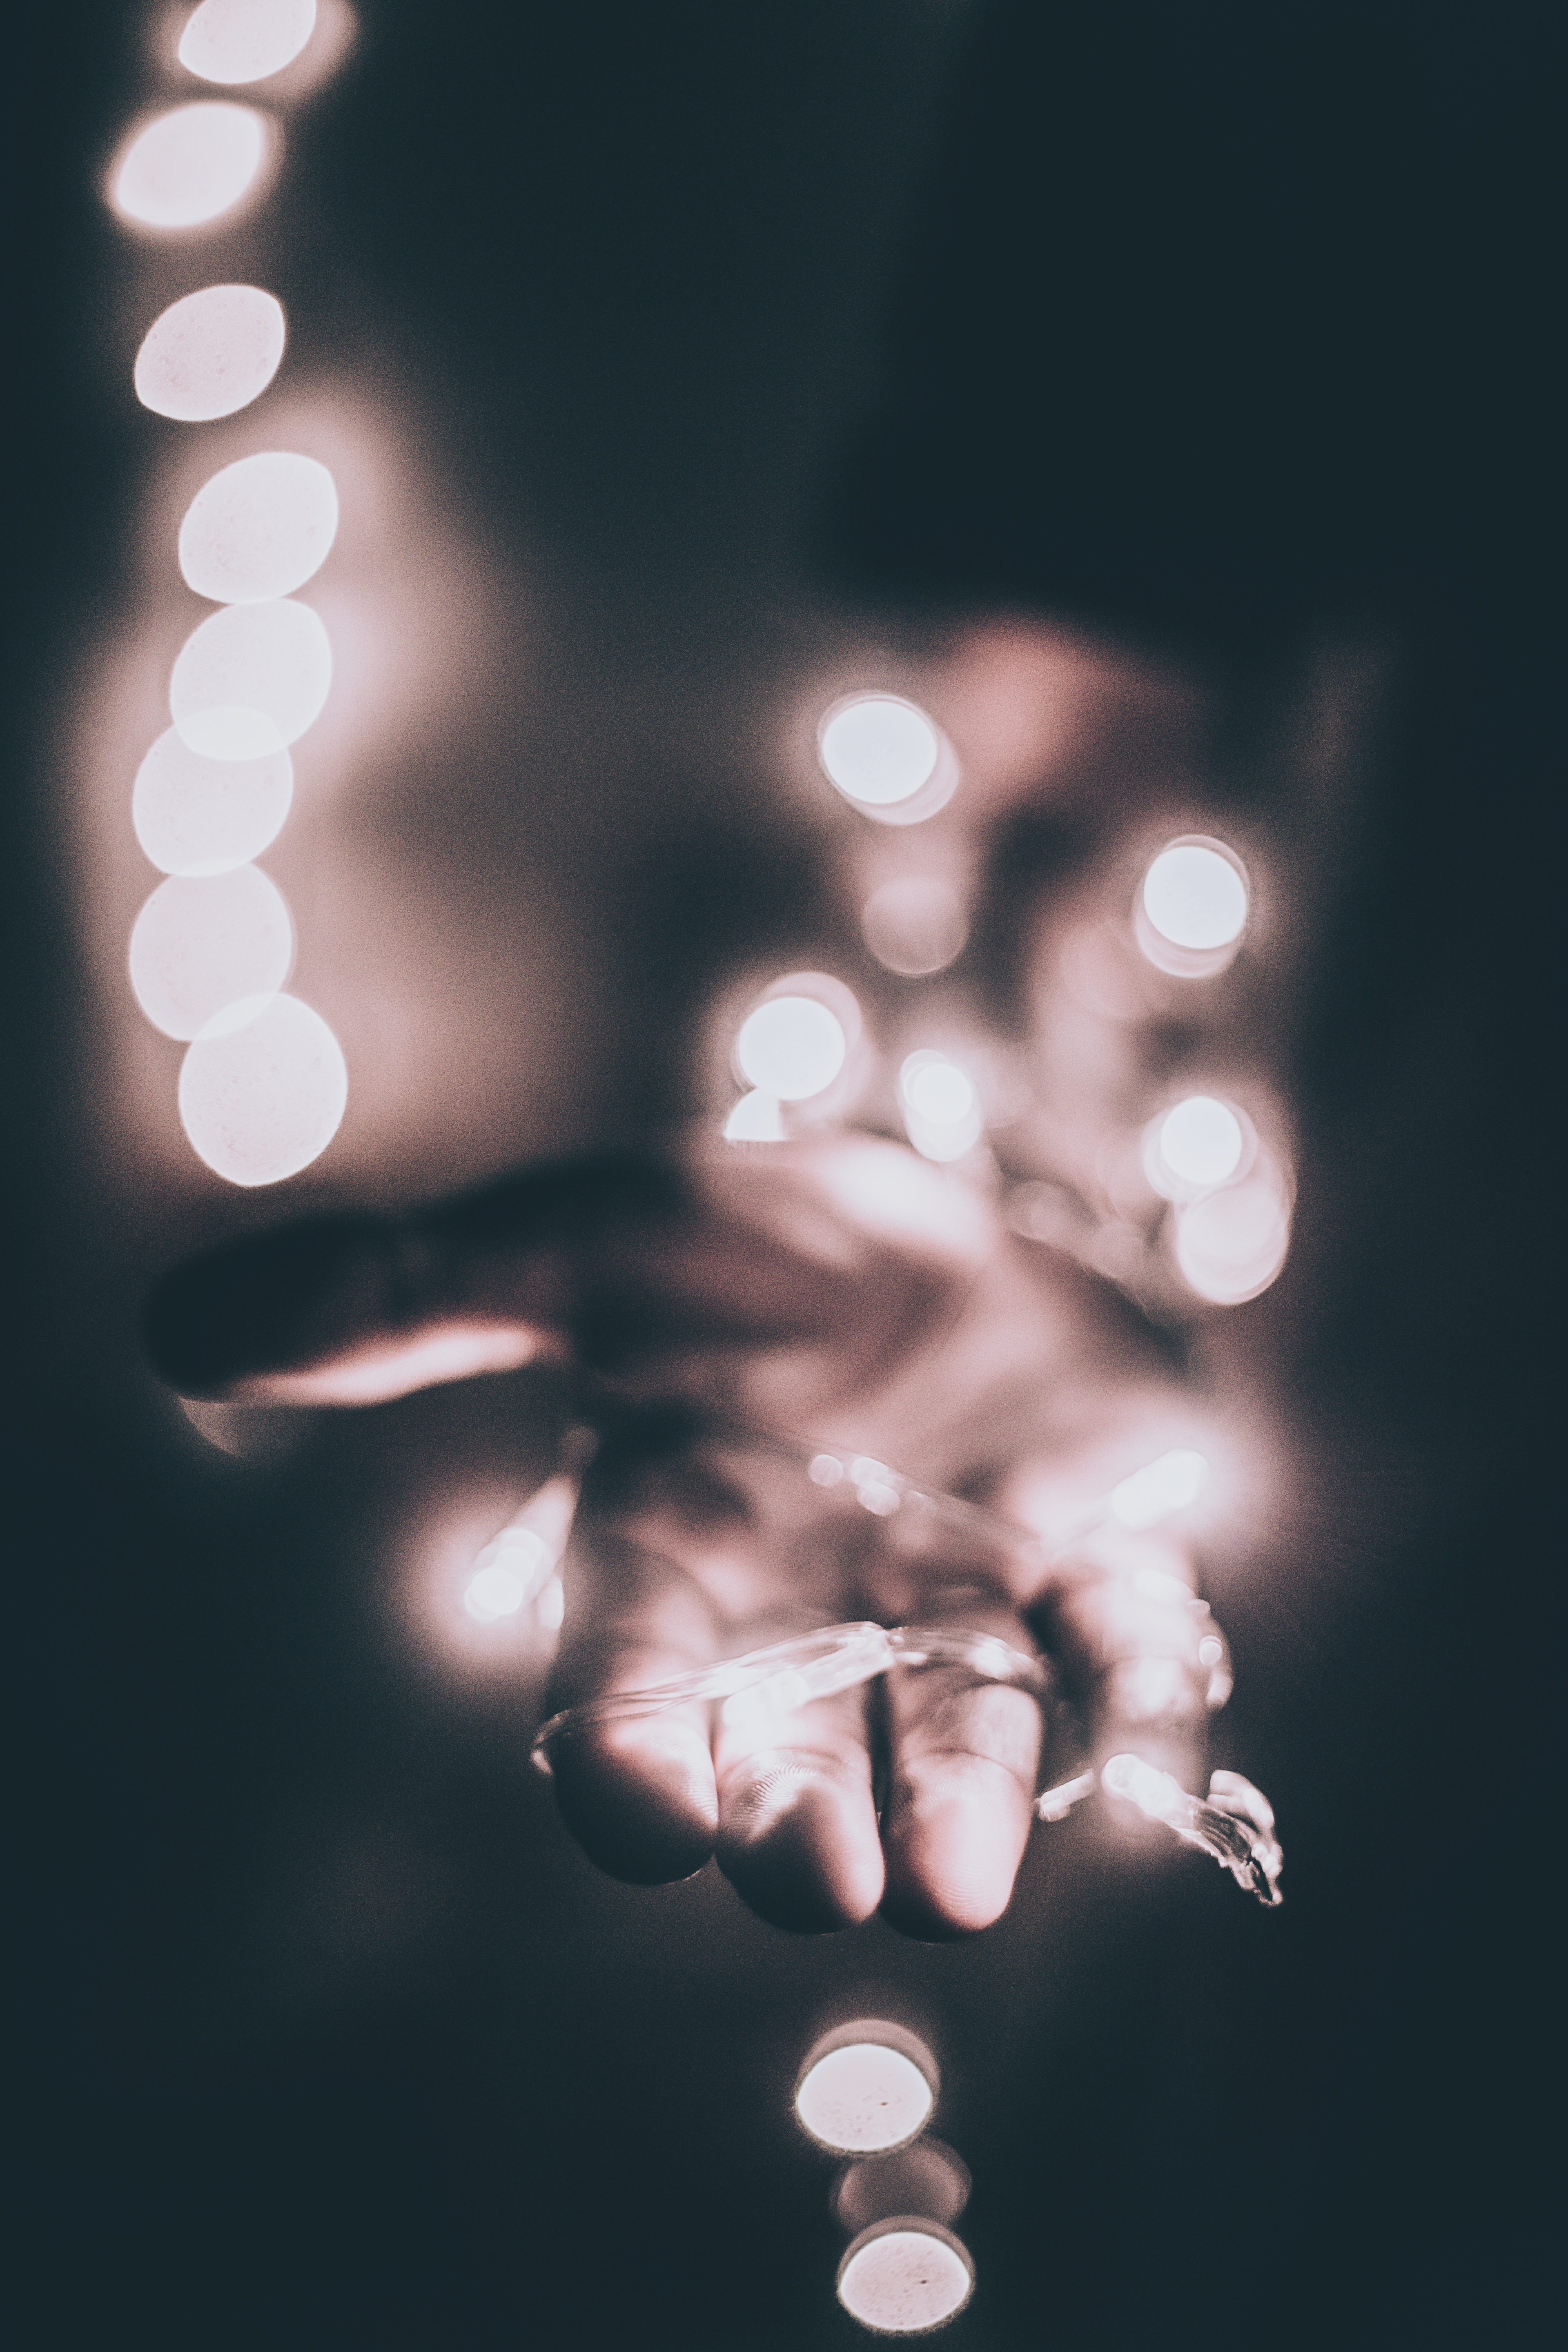
hand, light, white, photography, reflection, darkness, black, lighting, circle, close up, organ, shape, macro photography